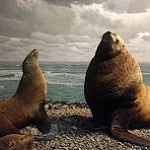
Label: sea